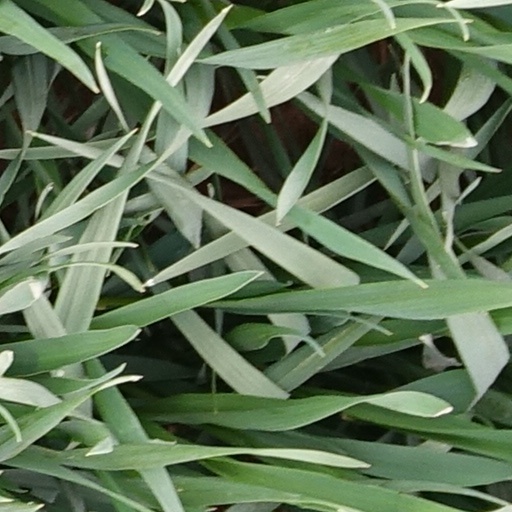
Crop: wheat